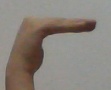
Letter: haa